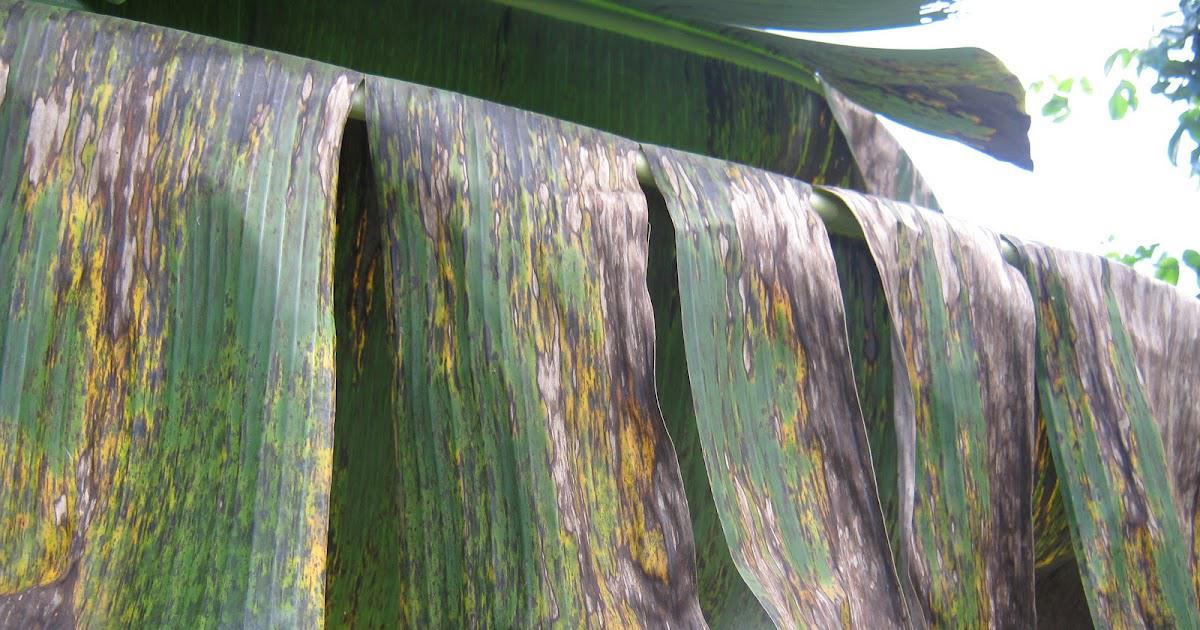
Plant: Banana
Disease: banana black leaf streak